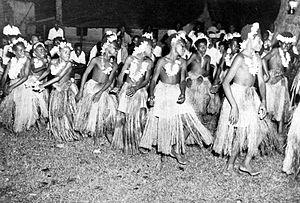
Danse du Pilou-pilou dans une île de la Nouvelle-Calédonie 1957
Cycas seemannii est une espèce végétale de la famille des Cycadaceae.
La Nouvelle-Calédonie a développé, au travers des nombreuses communautés qui composent sa population, une grande mixité et diversité culturelles.
Lifou est une île de la mer de Corail qui fait partie des îles Loyauté, dont elle est la plus importante. Elle est une commune française ainsi qu'une aire coutumière de la Nouvelle-Calédonie.
La danse calédonienne fait partie de la culture traditionnelle de Nouvelle-Calédonie.
Le pilou, ou pilou-pilou, est une danse traditionnelle kanak, à l'occasion d'une fête religieuse, sociale et de prestige clanique.
Le peuple kanak est un peuple autochtone mélanésien français de Nouvelle-Calédonie dans le Pacifique Sud. Il constitue la population majoritaire de la province Nord et de la province des îles Loyauté.